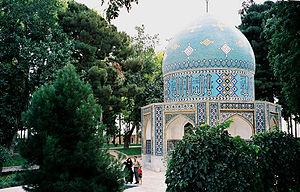
Mausolée de Farid al-Din Attar (1142-1220) à Nichapour (Iran)
Farīd ad-Dīn ʿAṭṭār, parfois surnommé Attar de Nishapur, est un poète mystique persan, né à Nichapour dans le Khorassan, où se trouve son tombeau.